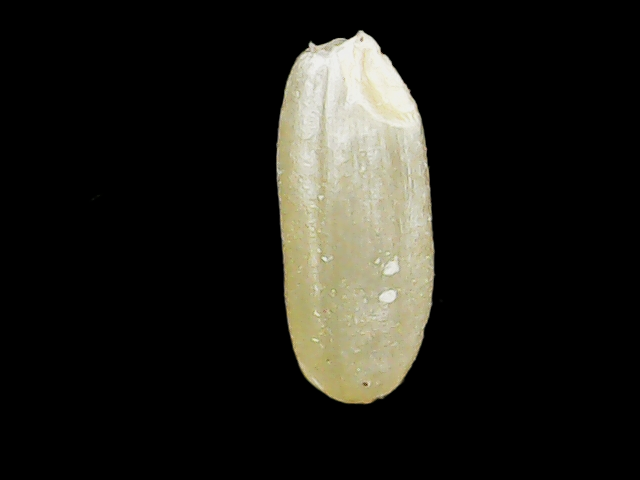
Rice variety: Binadhan17